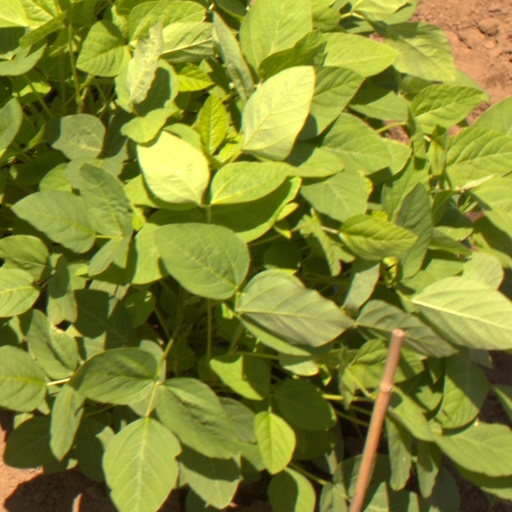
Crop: soybean